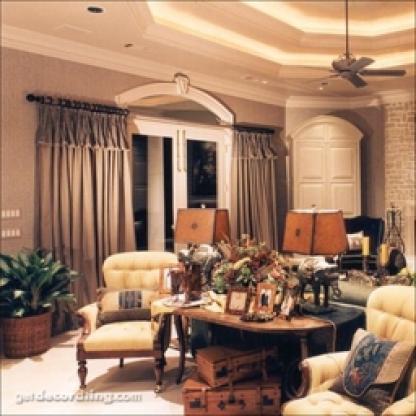
Scene: Indoor